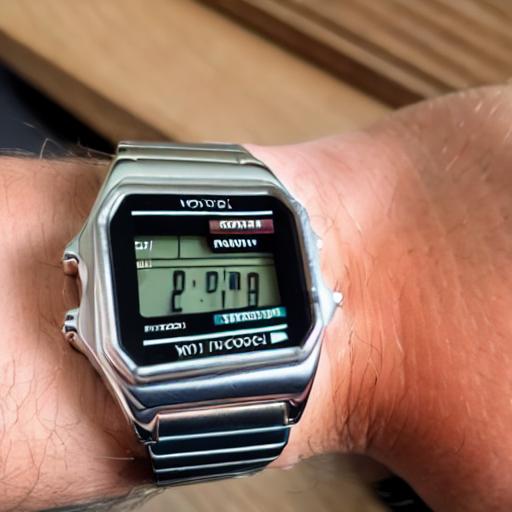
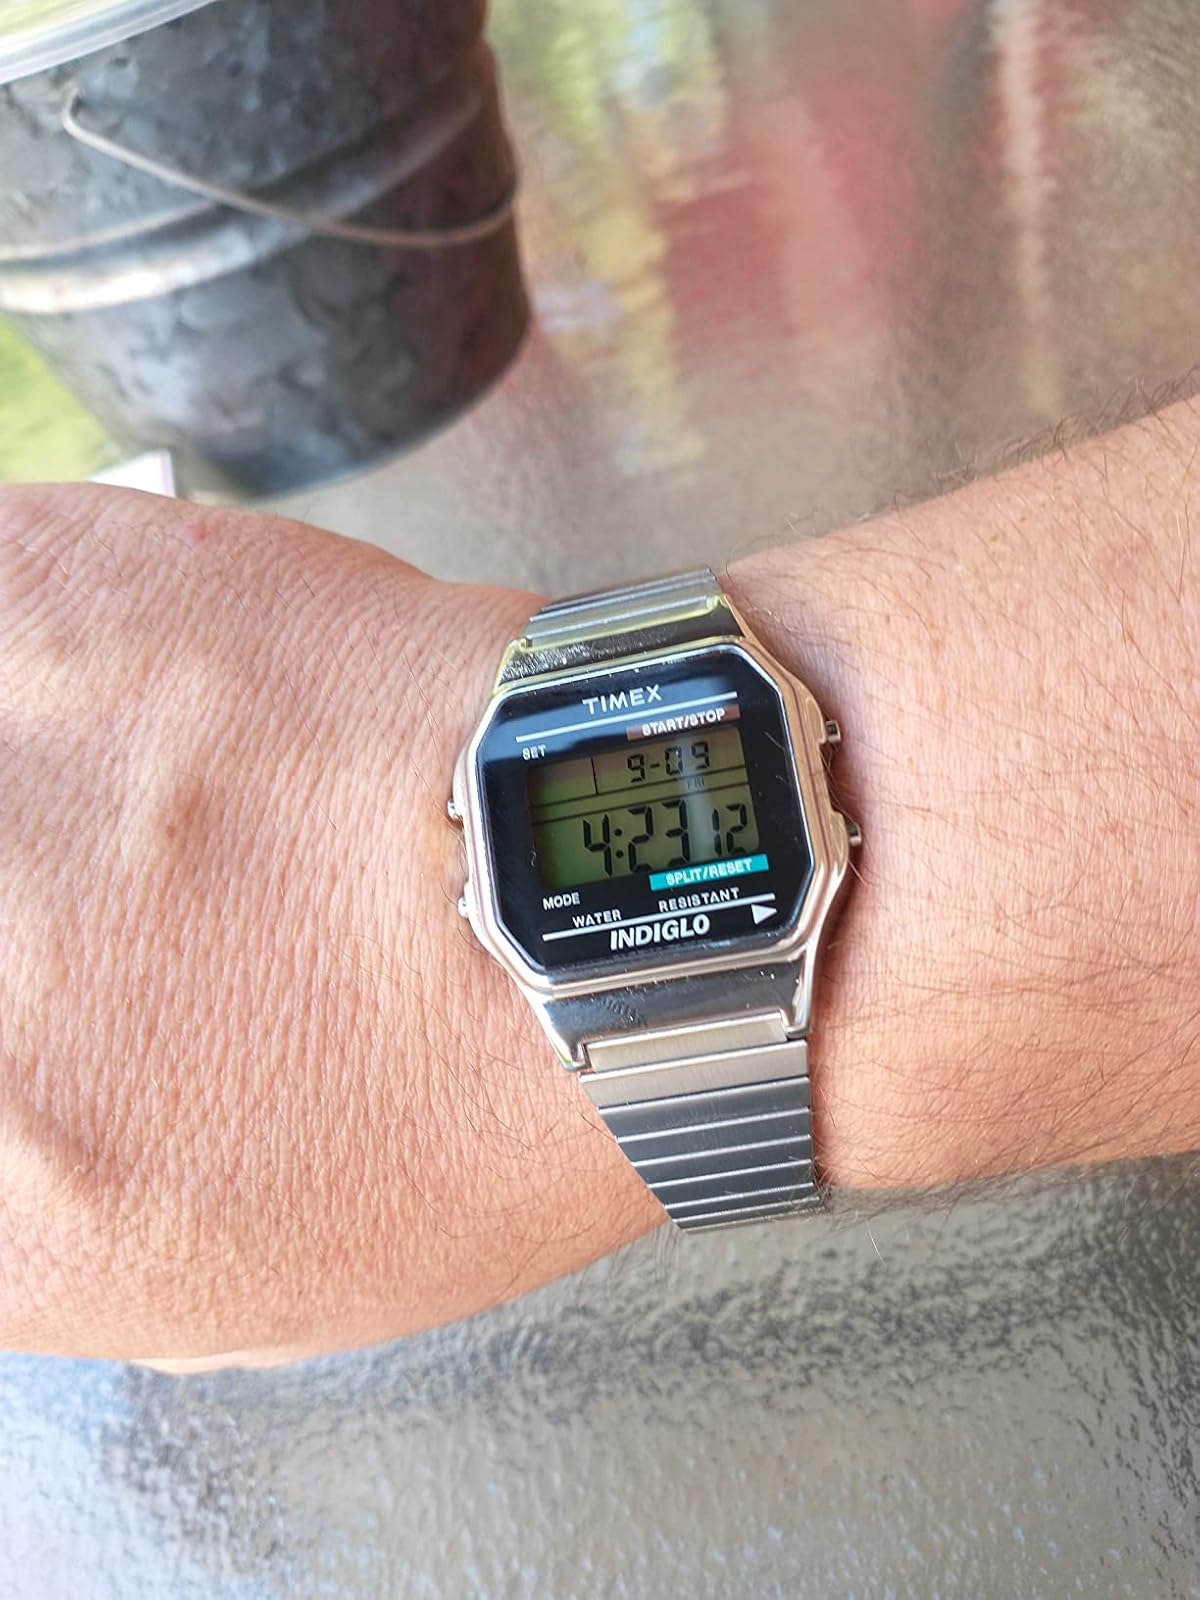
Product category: accessories_watch
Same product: no